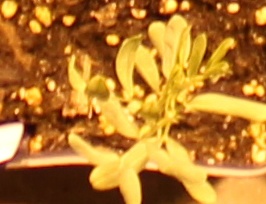
Label: Lentil